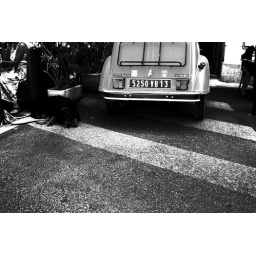
dog waiting patienly by the car